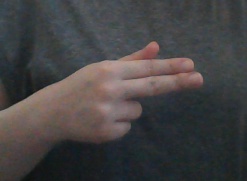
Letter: ghain